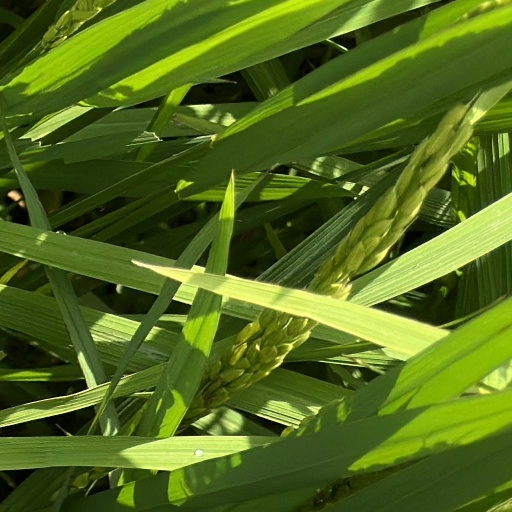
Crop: rice